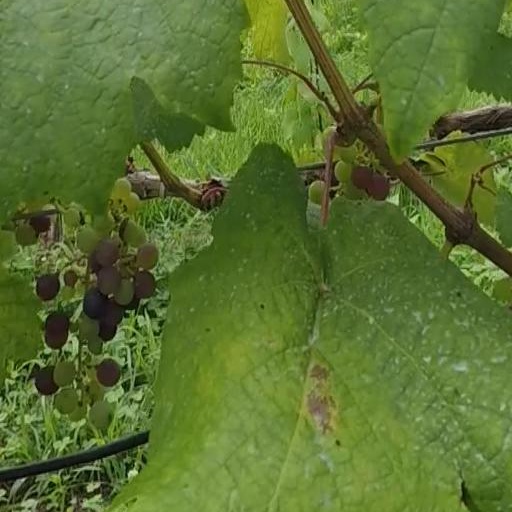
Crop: grape